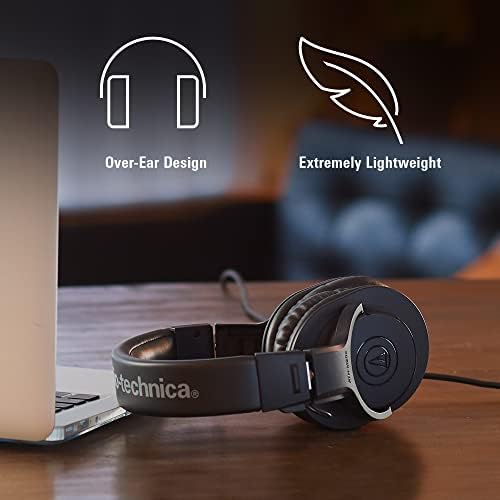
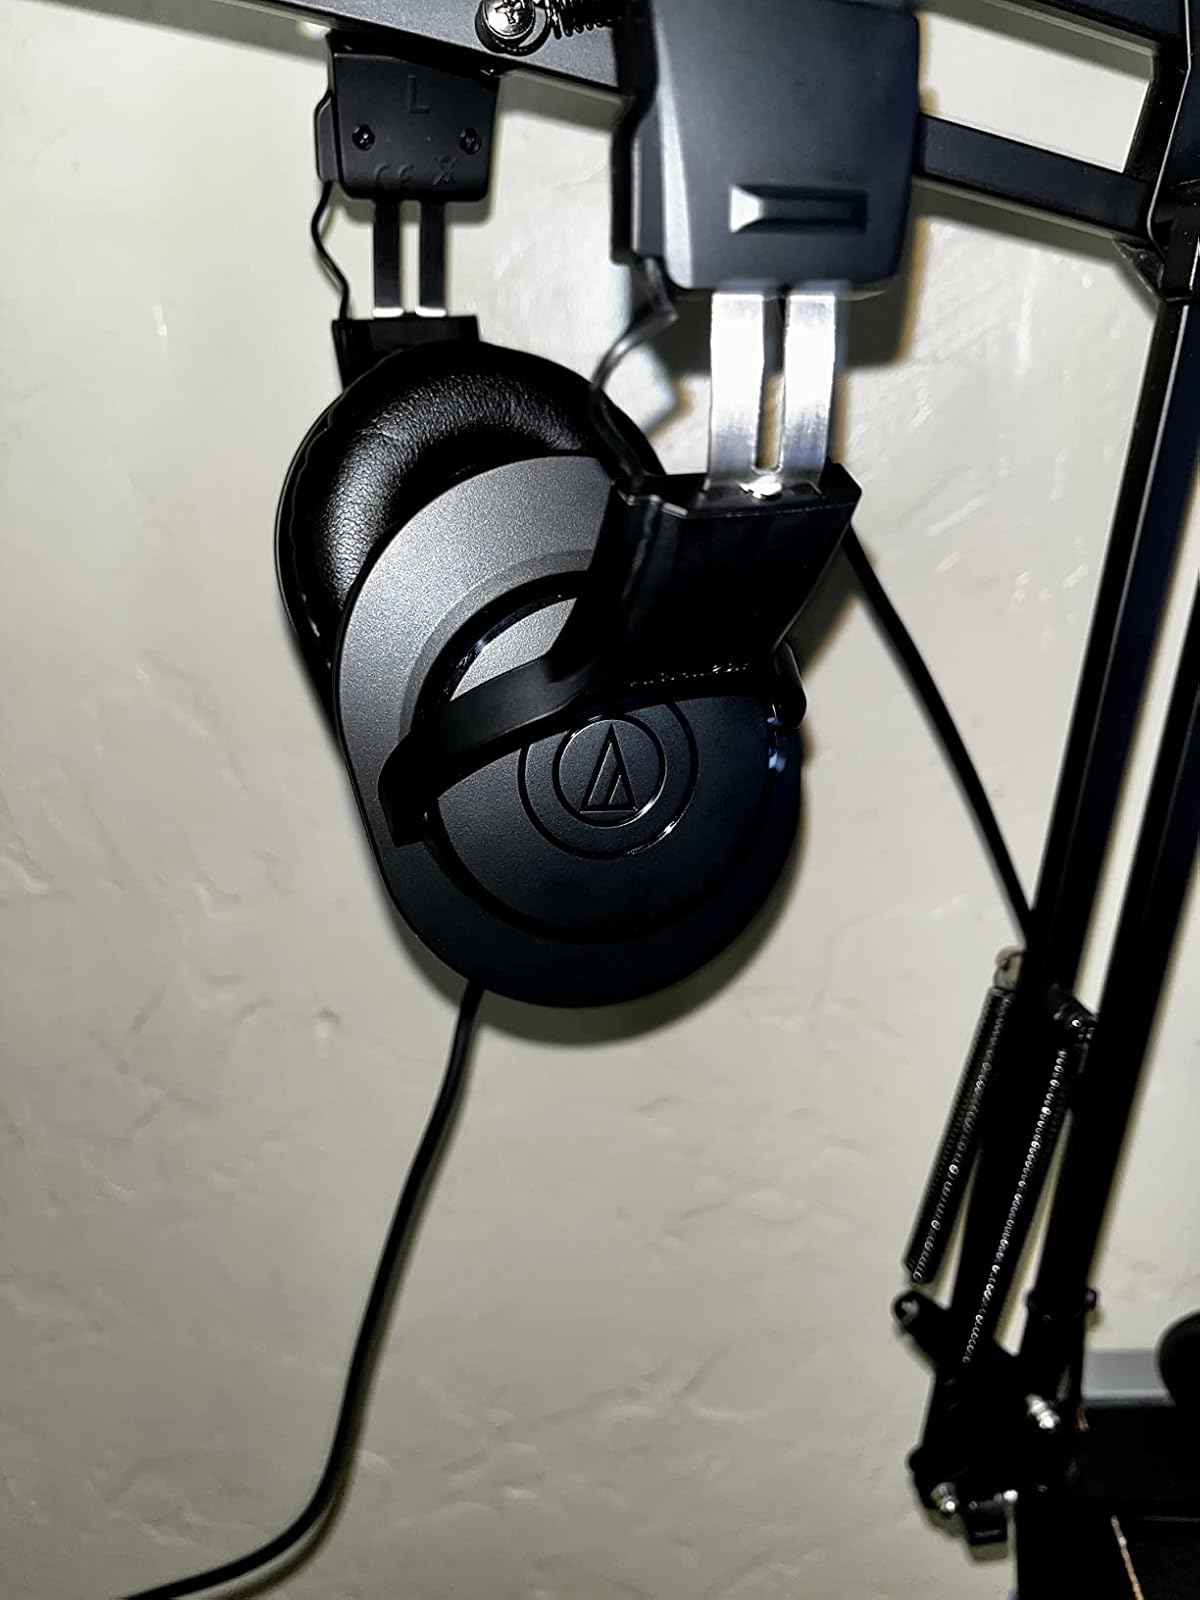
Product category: headphones
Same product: yes